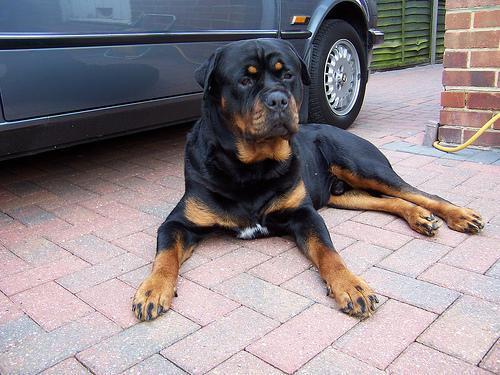
Rottweiler